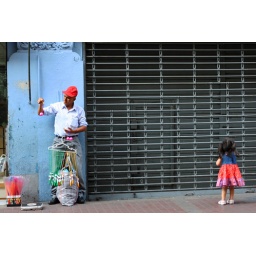
Little girl entranced by an old street vendor